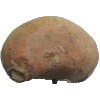
Label: Potato Sweet 1